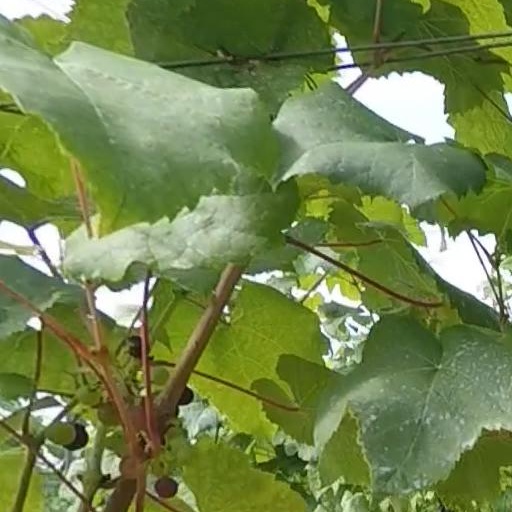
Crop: grape